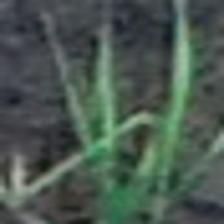
Label: single